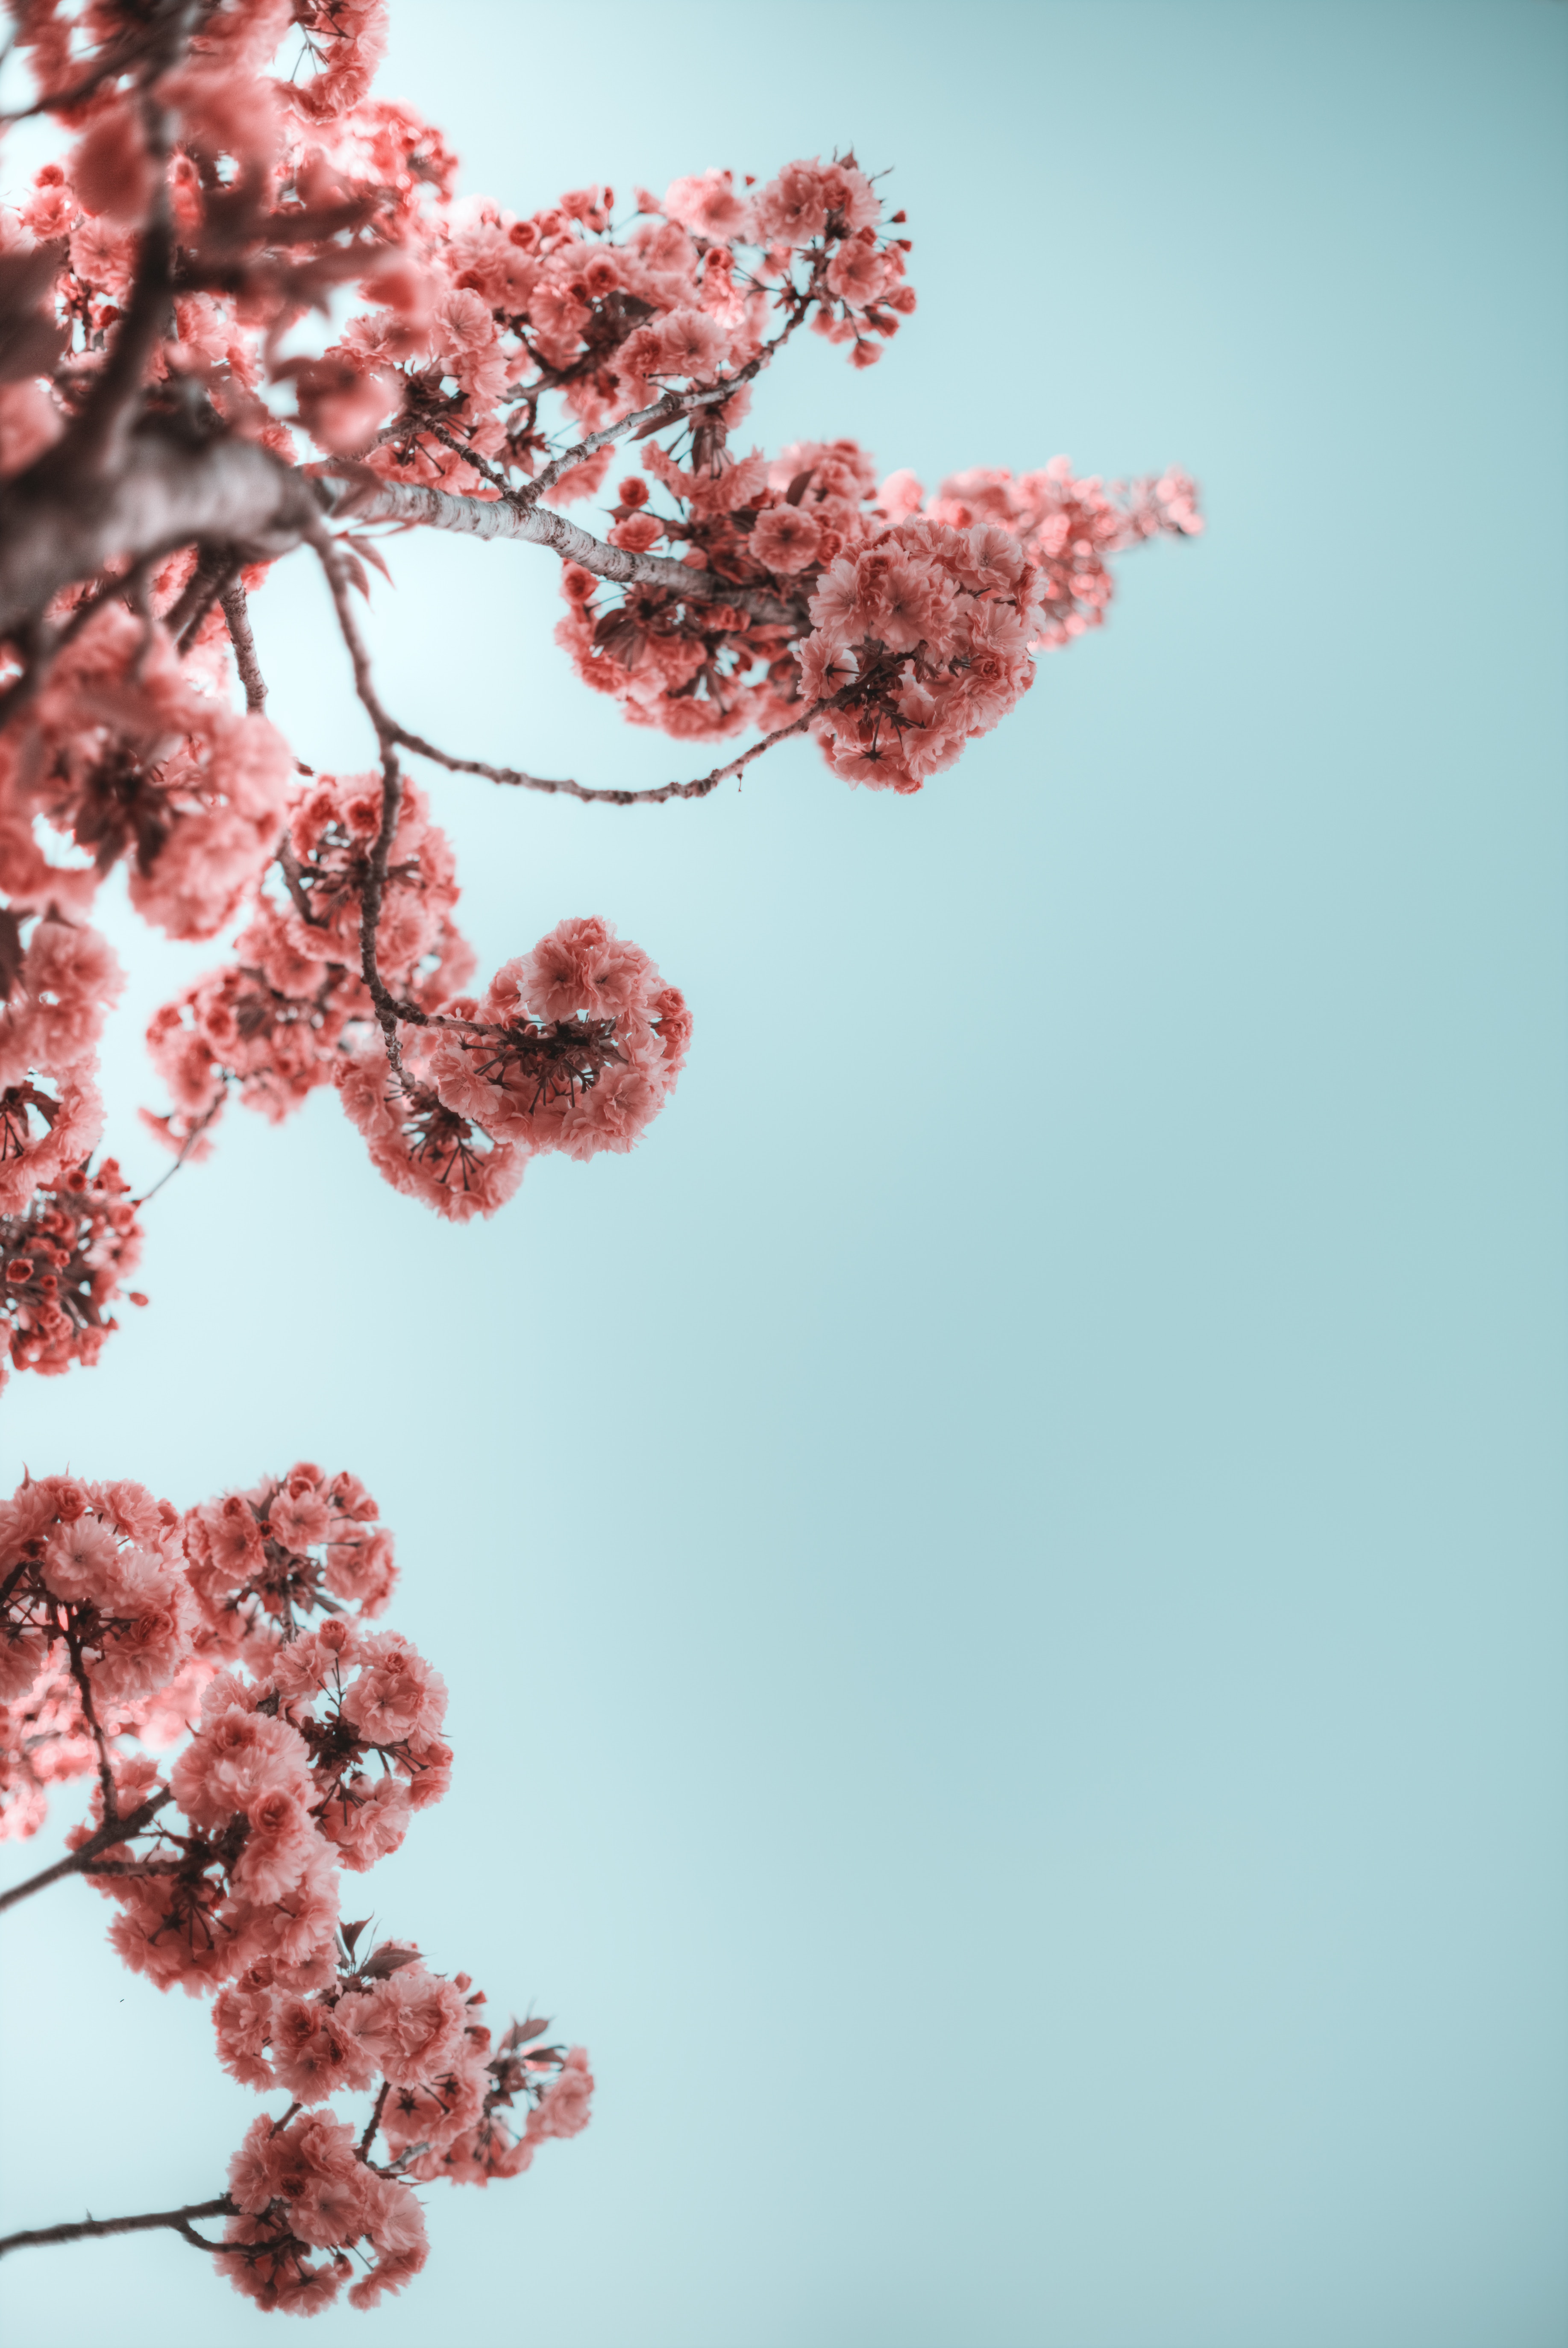
blossom, flower, pink, spring, cherry blossom, branch, plant, tree, sky, stock photography, petal, twig, still life photography